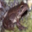
Label: frog